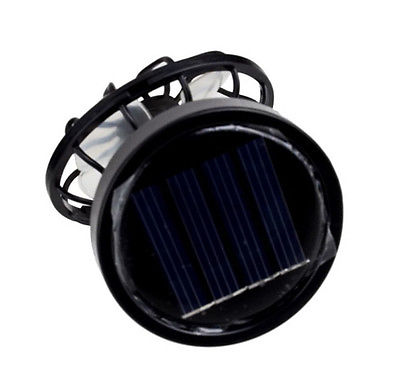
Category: fan